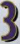
Number: 3